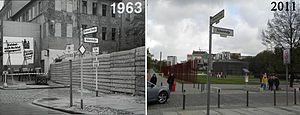
Berlinmuren
Hjørnet Ackerstraße-Bernauer Straße i 1963 og 2011 - med og uden Muren.
Berlinmuren var en adskillende spærring af beton, pigtråd og elektrisk hegn, som myndighederne i Østtyskland lod rejse fra 13. august 1961 omkring det daværende Vestberlin. Muren gik tværs igennem byen og var 45,1 kilometer lang.